Southern Hemisphere

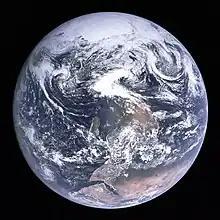
A photo of Earth from Apollo 17 ("Blue Marble") with the south pole at the top and the continent of Africa

More than 850 million people live in the Southern Hemisphere, representing around 10–12% of the total global human population. Of those 850 million people, more than 203 million live in Brazil, the largest country by land area in the Southern Hemisphere, while more than 150 million live in Java, the most populous island in the world. The most populous country in the Southern Hemisphere is Indonesia, with 275 million people (roughly 30 million of whom live north of the Equator on the northern portions of the islands of Sumatra, Borneo, and Sulawesi, as well as most of North Maluku, while the rest of the population lives in the Southern Hemisphere). The most populous country entirely located within the Southern Hemisphere is Tanzania, with an estimated population of roughly 67 million people as of 2024. Portuguese is the most spoken language in the Southern Hemisphere, with over 230 million speakers in six countries – mostly in Brazil, but also in Angola, Mozambique, East Timor, and small parts of Equatorial Guinea and São Tomé and Príncipe that lie south of the Equator.